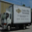
Label: truck